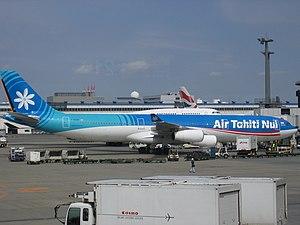
Air Tahiti Nui ou ATN est une compagnie aérienne française basée en Polynésie française, créée en 1996 par le gouvernement du territoire sous l'impulsion de Gaston Flosse. Elle exploite des vols internationaux depuis sa plate-forme de correspondance à l'aéroport international de Tahiti-Faaa.